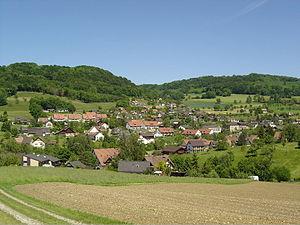
Zuzgen est une commune suisse du canton d'Argovie, située dans le district de Rheinfelden.